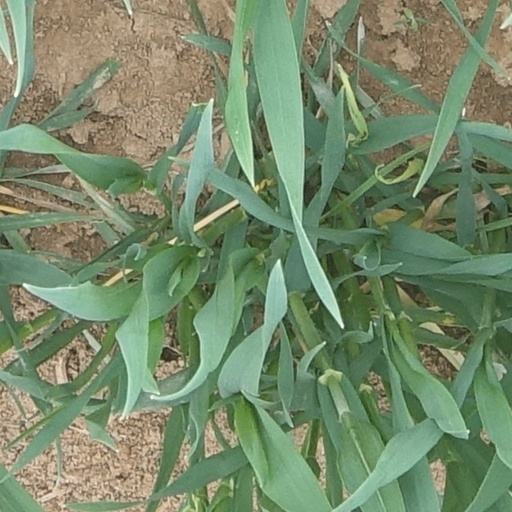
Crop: wheat